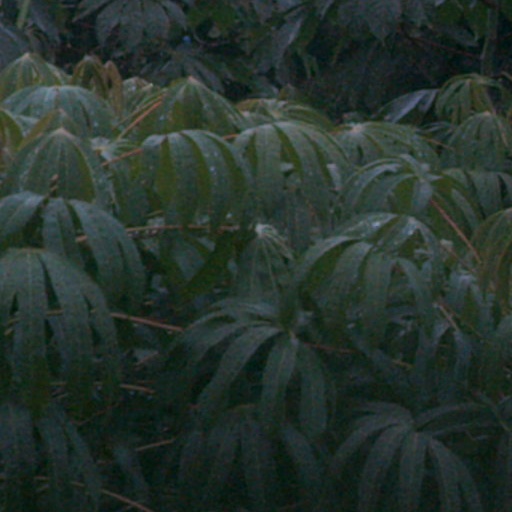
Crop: cassava